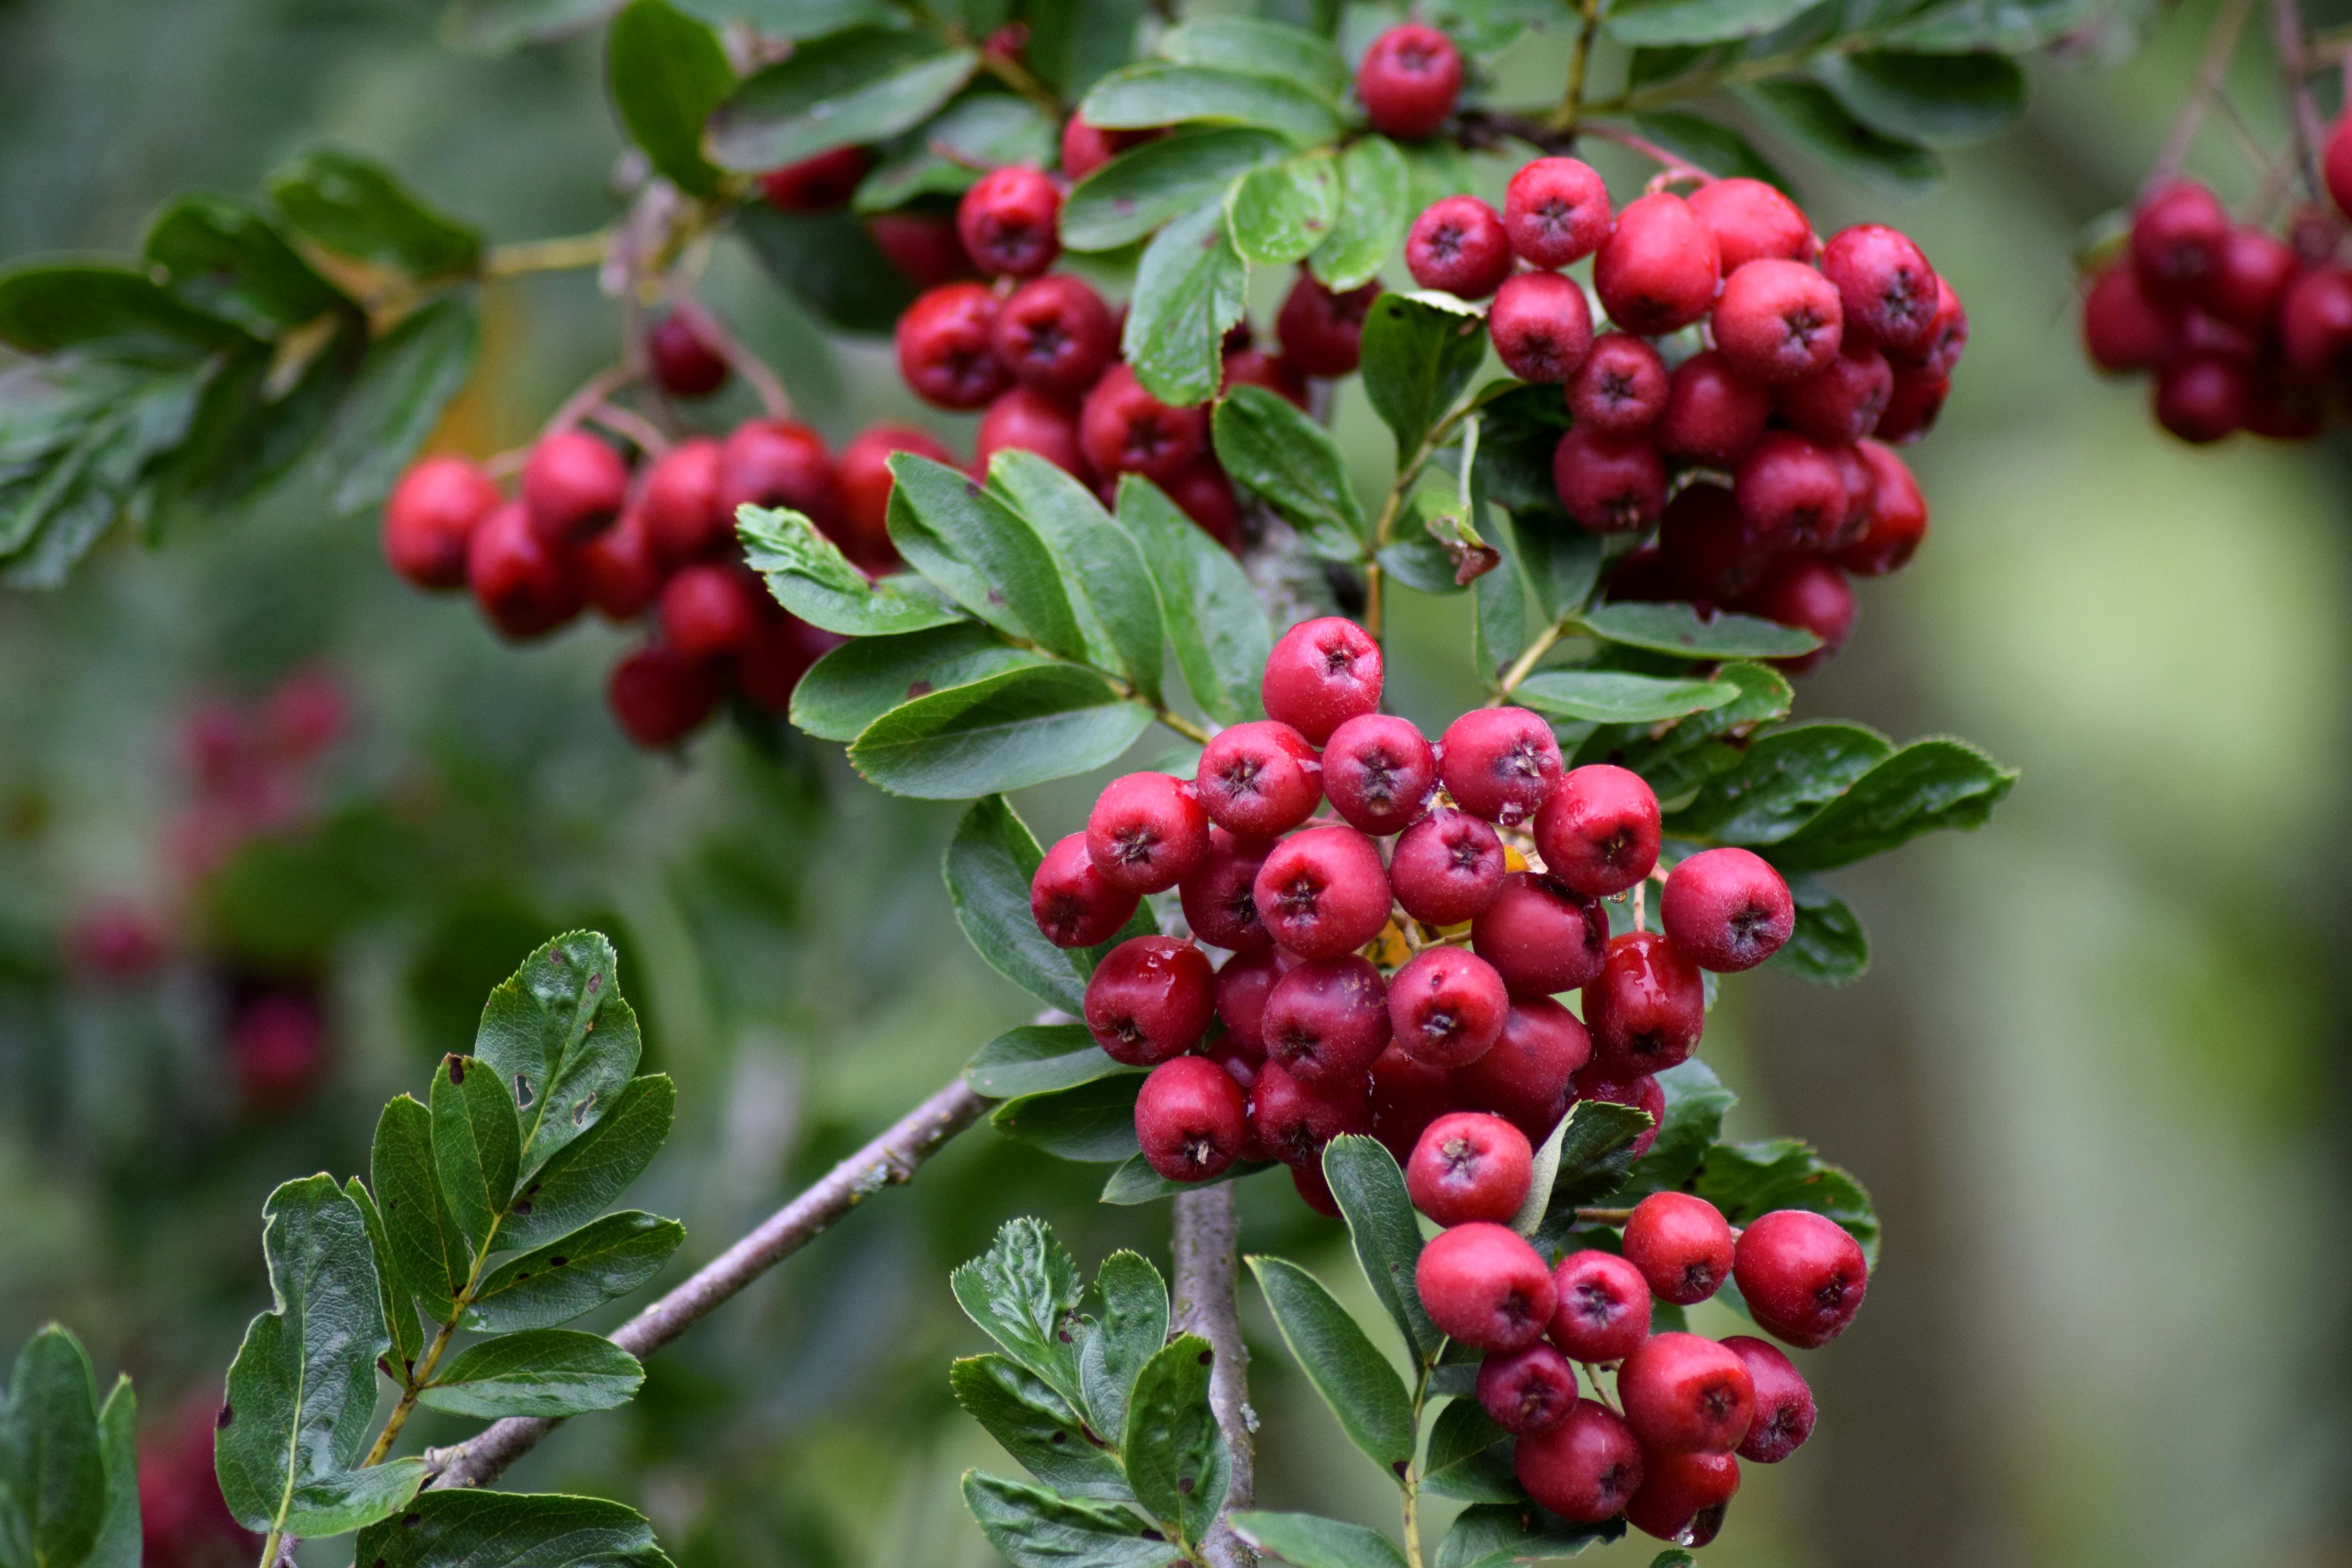
nature, plant, fruit, berry, flower, food, produce, evergreen, autumn, botany, ash, flora, blackberry, holly, berries, shrub, viburnum, rowan, hawthorn, rowan tree, mountain ash, sorbus, rowanberry, flowering plant, lingonberry, sorb, woody plant, land plant, chinese hawthorn, schisandra, wine raspberry